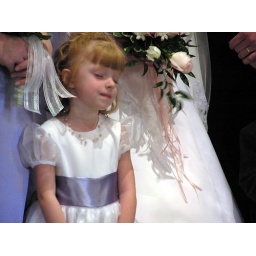
They even got the flower girl to get in on the napping while standing action.